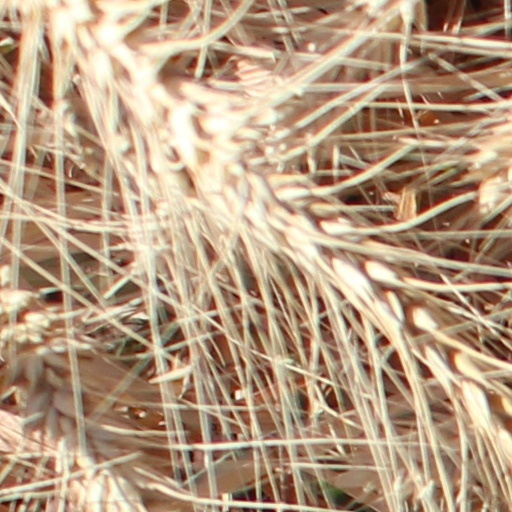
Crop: wheat